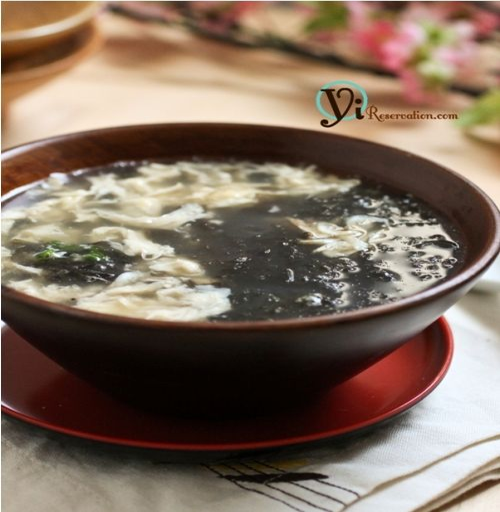
dish is a classic soup .